May Revolution

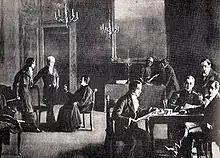
The "Primera Junta" ruled after the revolution

On the morning of 25 May, in spite of bad weather, a crowd gathered in the Plaza de la Victoria, as did the militia led by Domingo French and Antonio Beruti. They demanded the recall of the Junta elected the previous day, the final resignation of Cisneros, and the appointment of a new junta that did not include him. Historian Bartolomé Mitre stated that French and Beruti distributed blue and white ribbons, similar to the modern cockade of Argentina, among those present. Later historians doubt it, but consider it possible that the revolutionaries used distinctive marks of some kind for identification. It was rumored that the Cabildo might reject Cisneros' resignation. Because of delays in issuing an official resolution, the crowd became agitated, clamoring that "the people want to know what is going on!".